Debate

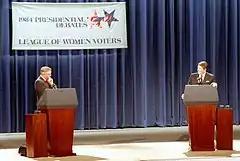
Walter Mondale (left) and Ronald Reagan during the 1984 United States presidential debates

Since the 1976 general election, debates between presidential candidates have been a part of U.S. presidential campaigns. Unlike debates sponsored at the high school or collegiate level, the participants and format are not independently defined. Nevertheless, in a campaign season heavily dominated by television advertisements, talk radio, sound bites, and spin, they still offer a rare opportunity for citizens to see and hear the major candidates side by side. The format of the presidential debates, though defined differently in every election, is typically more restrictive than many traditional formats, forbidding participants to ask each other questions and restricting discussion of particular topics to short time frames.